Ford Transit Connect

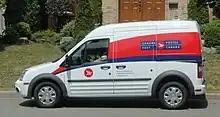
Ford Transit Connect of Canada Post

In 2010, Canada Post selected the Ford Transit Connect, purchasing a fleet of 1,175 units to replace a large portion of its Grumman LLV vehicles. In contrast to its LLV predecessor, the Canada Post Transit Connects are left-hand drive (though Ford does produce the Transit Connect for RHD markets).